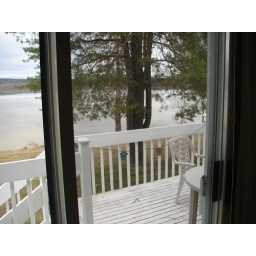
glass door in kitchen to go to deck